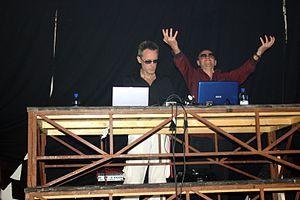
Whitehouse est un groupe anglais de musique bruitiste et industrielle formé en 1980.
La musique post-industrielle définit une variante de genres musicaux connexes ayant émergé au début des années 1980, caractérisés par un mélange de divers éléments sonores à la musique industrielle. Le terme d'« industrielle » est pour la première fois utilisé au milieu des années 1970 par les musiciens du label Industrial Records. Dès lors, un nombre de labels et de musiciens sont décrits sous le terme « indus ». La scène se répand à l'international, et est particulièrement bien représentée en Amérique du Nord, en Europe, et au Japon. Le sous-genre post-industriel le plus à succès est le metal industriel.